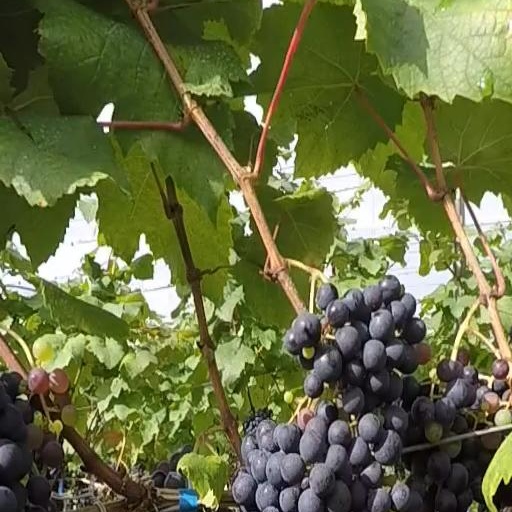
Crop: grape